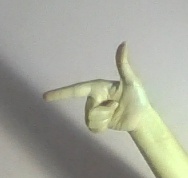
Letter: yaa